Octavia Fry Rogan

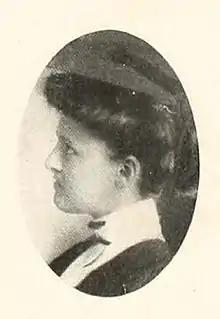
Octavia Fry Rogan (1908).

Octavia Fry Rogan (October 18, 1886 – March 1973) was an American librarian. She served as state librarian and president of the Texas Library Association.